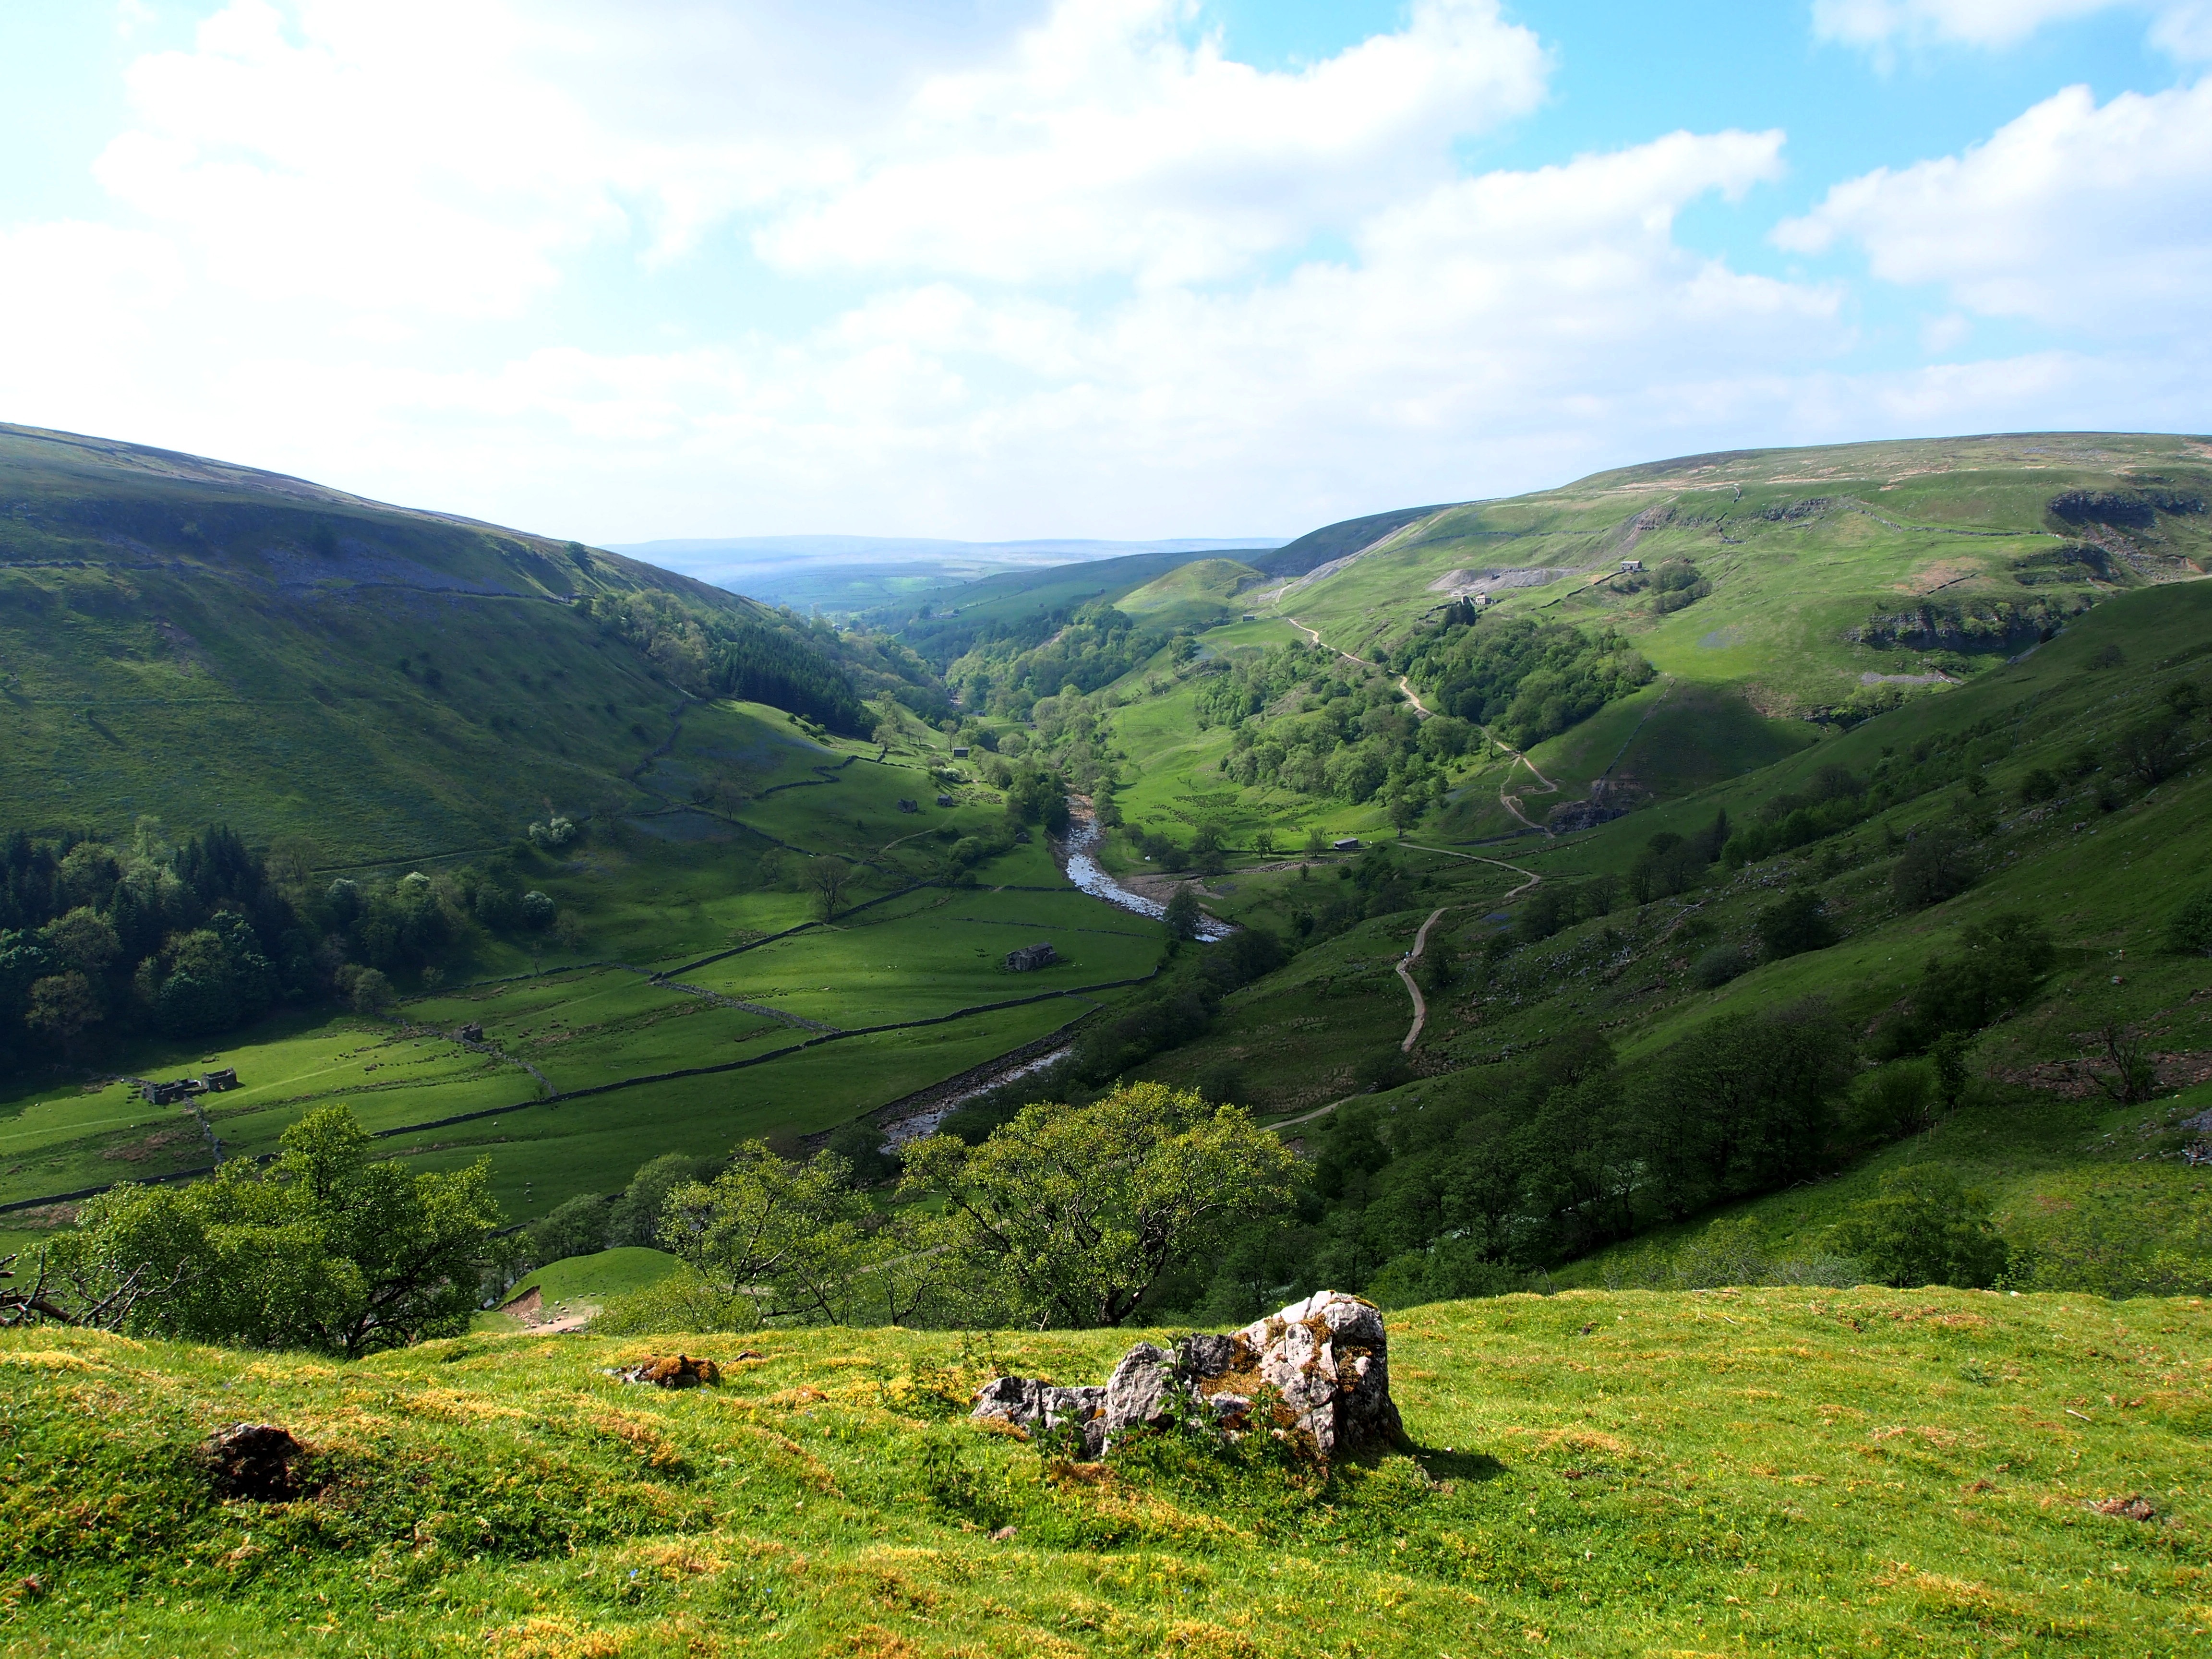
landscape, wilderness, walking, mountain, meadow, hill, lake, valley, mountain range, pasture, highland, ridge, yorkshire, alps, grassland, plateau, fell, loch, ecosystem, dales, rural area, landform, lake district, mountain pass, river valley, geographical feature, mountainous landforms